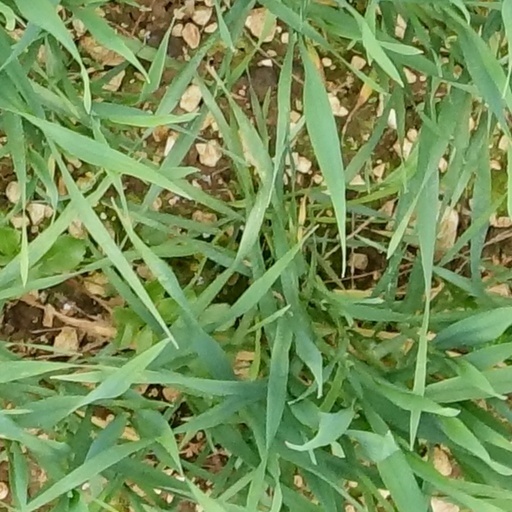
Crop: wheat